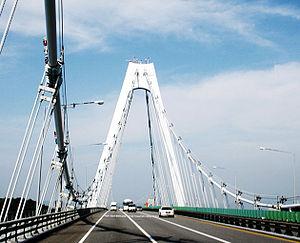
Le pont de Yeongjong à Incheon, Corée du Sud
La liste des ponts les plus longs au monde recense les viaducs ou complexes de viaducs ou de ponts de longueur totale supérieure ou égale à 3 kilomètres et classés par ordre décroissant de longueur d'une part et les ouvrages de transports guidés d'autre part. Pour une liste de ponts classés selon leur portée, voir la liste des ponts suspendus et celle des ponts à haubans.
Le pont de Yeongjong est un pont situé à Incheon, en Corée du Sud. Il relie la Corée continentale à l'île Yeongjong où se trouve notamment l'aéroport international d'Incheon et la ville nouvelle de Songdo. Il a une longueur totale de 4 420 mètres et comporte trois systèmes structurels différents : un pont suspendu, un pont à poutres triangulées, et un pont en poutre-caisson. Le pont présente deux niveaux, faisant passer une autoroute à six voies sur le pont supérieur et une autoroute à quatre voies et des voies ferrées doubles sur le pont inférieur. Le pont suspendu est un pont en trois dimensions de suspension auto-ancré. La forme du câble et la poutre raidie ont été conçues pour symboliser les combles de la maison traditionnelle coréenne Kiwa.
Cette liste de ponts de la Corée du Sud a pour vocation de présenter une liste de ponts remarquables de la Corée du Sud, tant par leurs caractéristiques dimensionnelles, que par leur intérêt architectural ou historique.